Kitty Brazelton

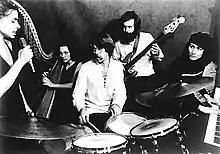

Brazelton fronted underground psychedelic rock band Musica Orbis in the 1970s. The band played multiple national tours across the United States and released one album, "To the Listeners," in 1977, before disbanding in 1979.